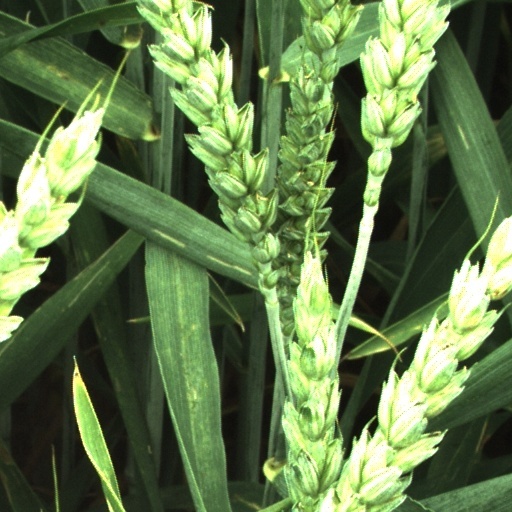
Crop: wheat